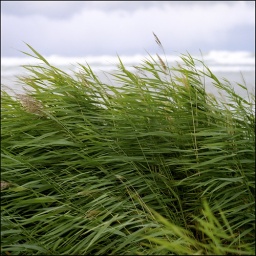
Leelanau beach grass near Gils pier, on the shores of Lake Michigan